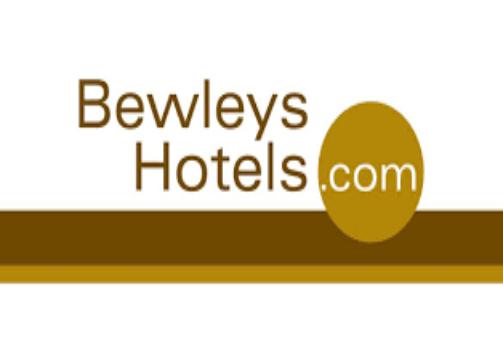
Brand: Bewley's
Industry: Food